Special routes of U.S. Route 64

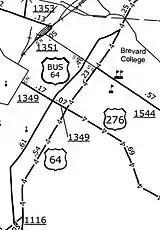

U.S. Route 64 Business (US 64B) was established on May 9, 1956, following the former alignment of US 64. It traverses through downtown Augusta, via 5th Street, Magnolia Street, 3rd Street, and Main Street.